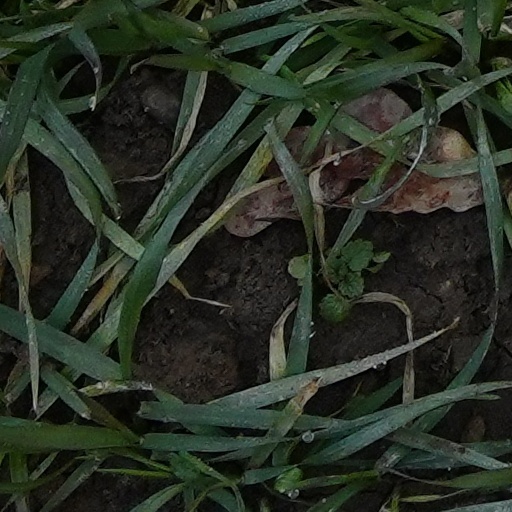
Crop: wheat